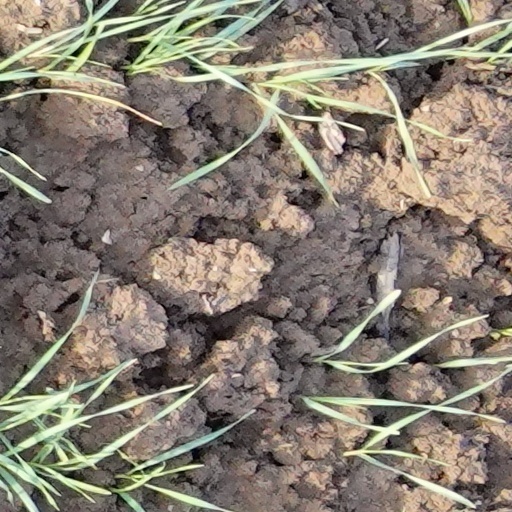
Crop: wheat